Canada–Iran relations

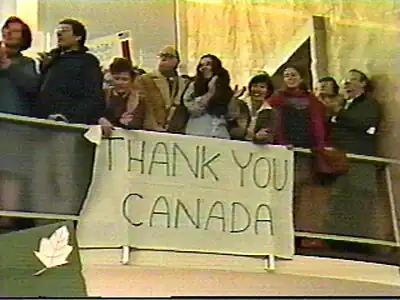
Americans display their gratitude for Canadian efforts during the Canadian Caper, a rescue mission of American diplomats during the November 1979–January 1981 Iran hostage crisis.

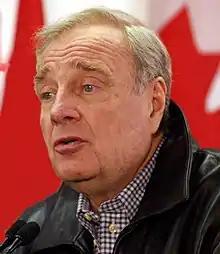
Paul Martin, Canadian Prime Minister 2003–2006

Canada and Iran have had no formal diplomatic relations since 2012. In the absence of diplomatic representation, Italy acts as the protecting power for Canada in Iran and Switzerland acts as Iran's protecting power in Canada.